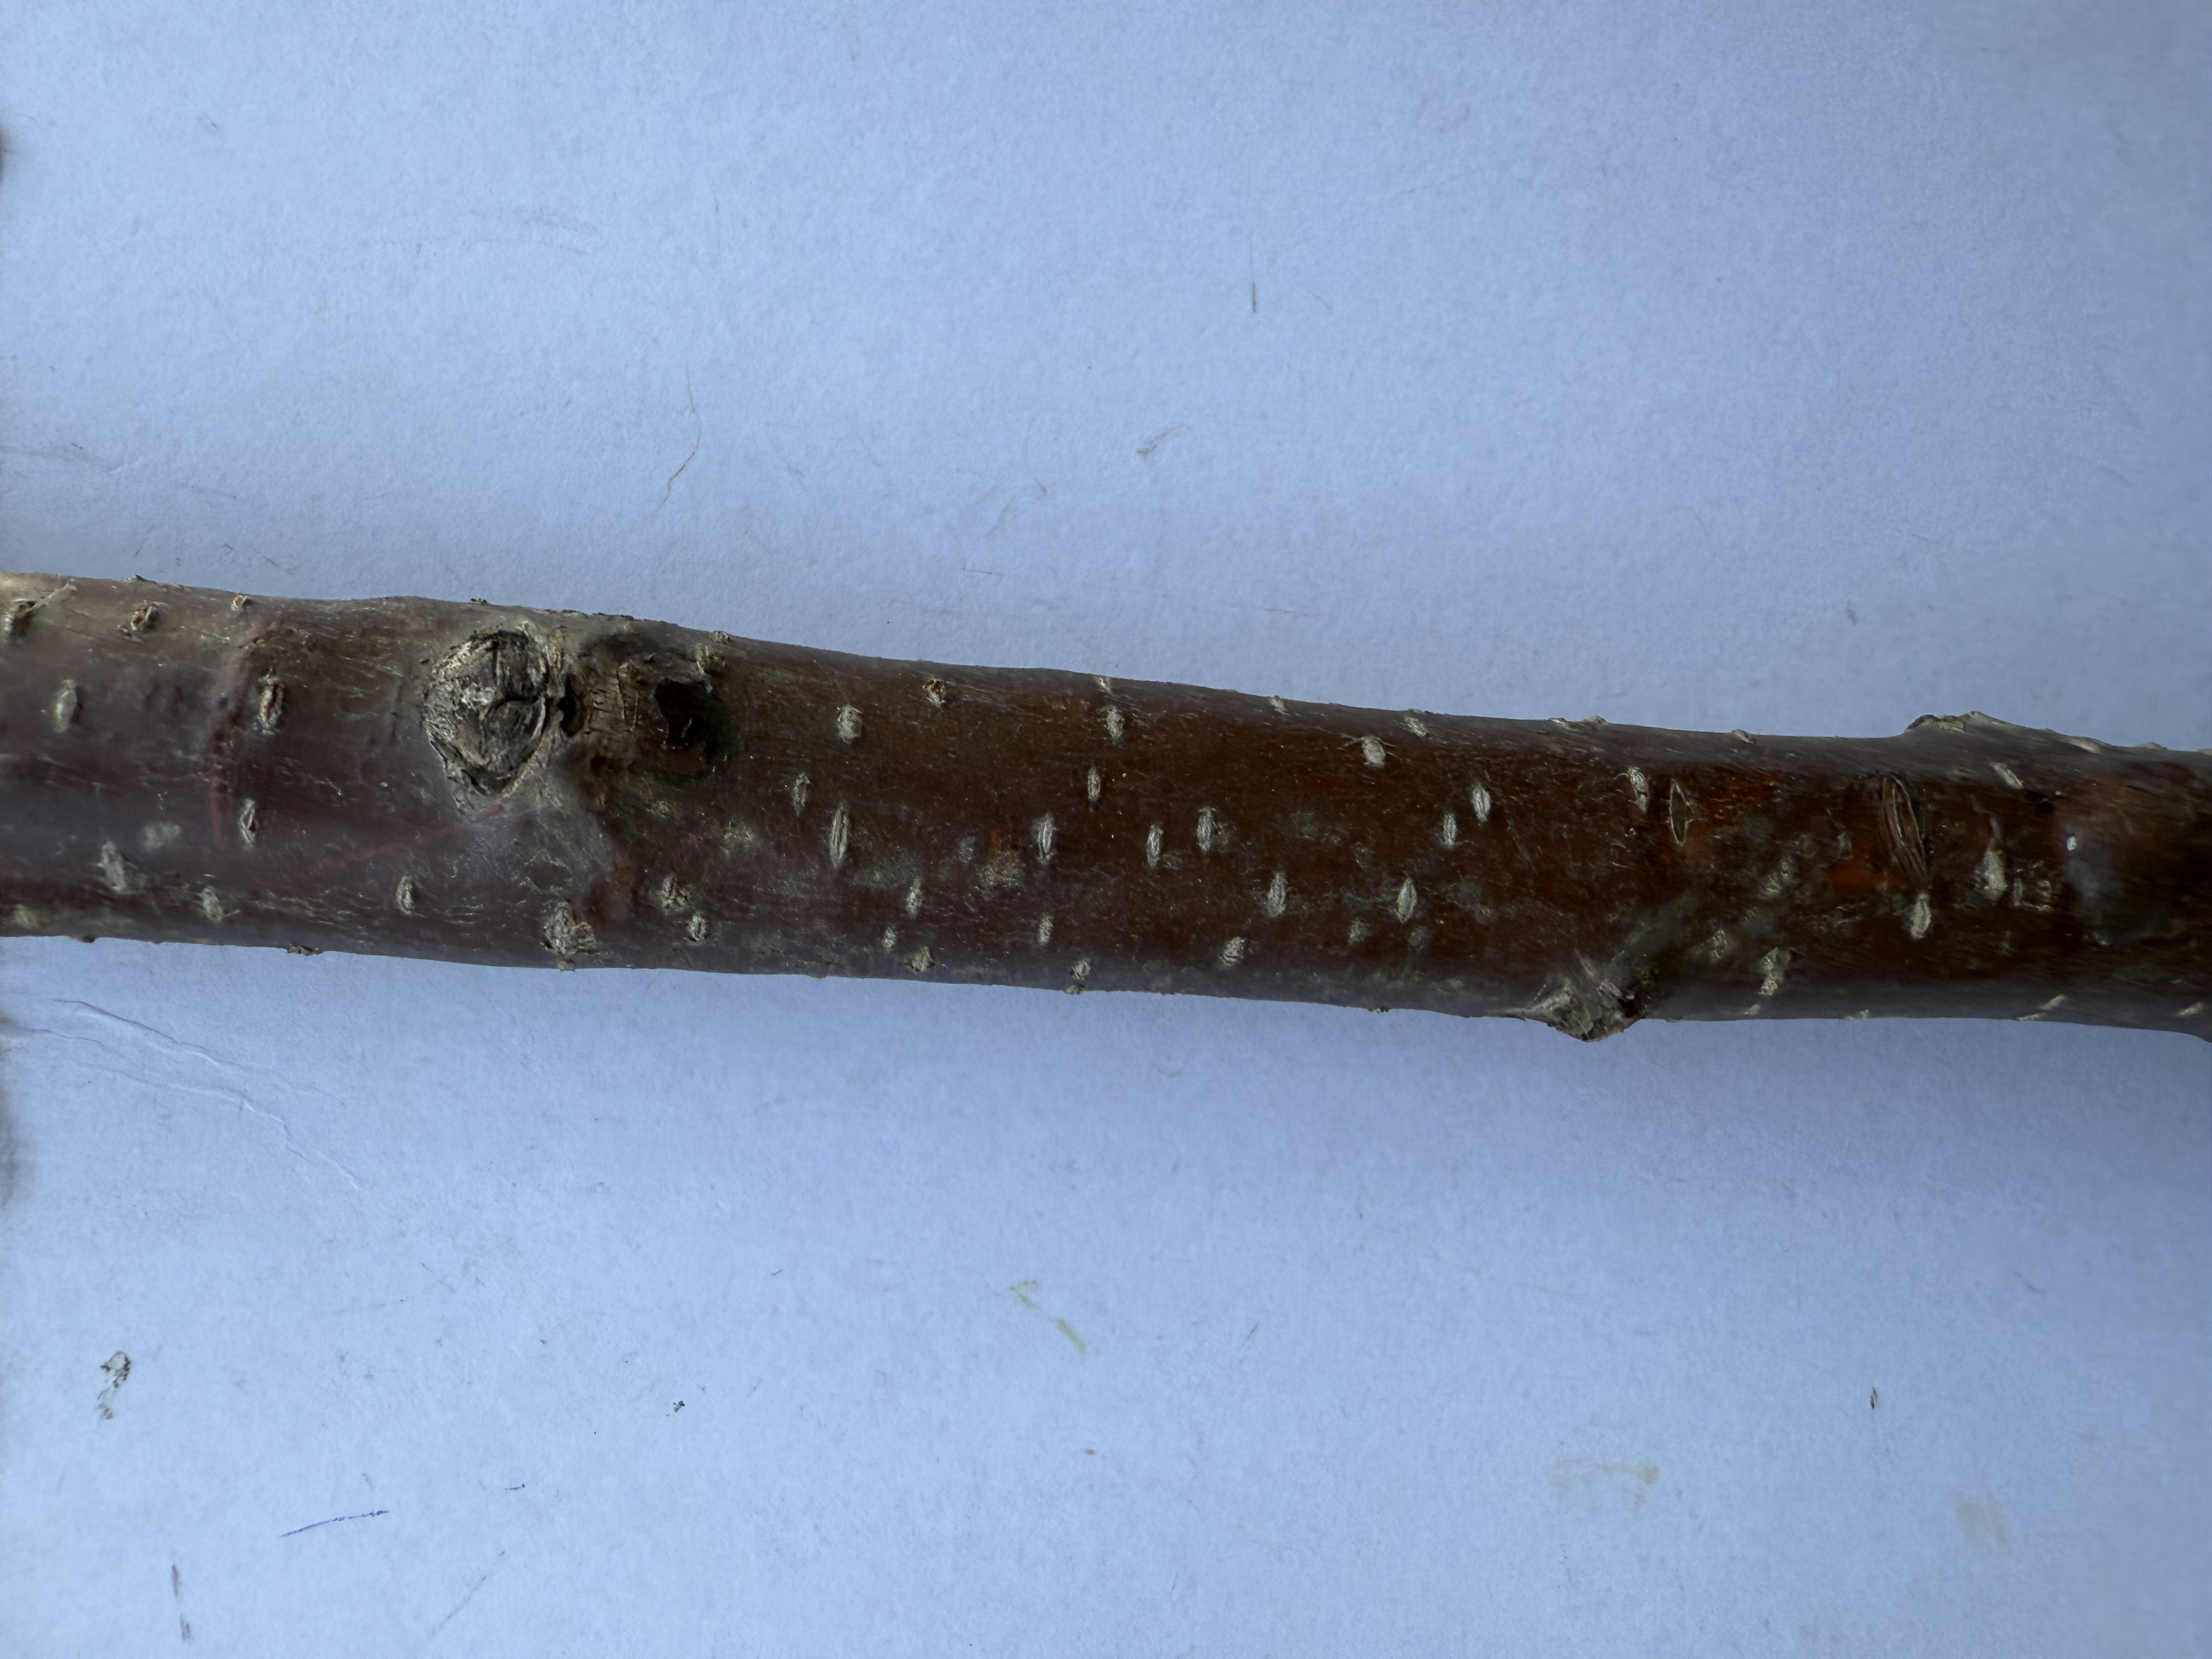
Variety: Sour Cherry